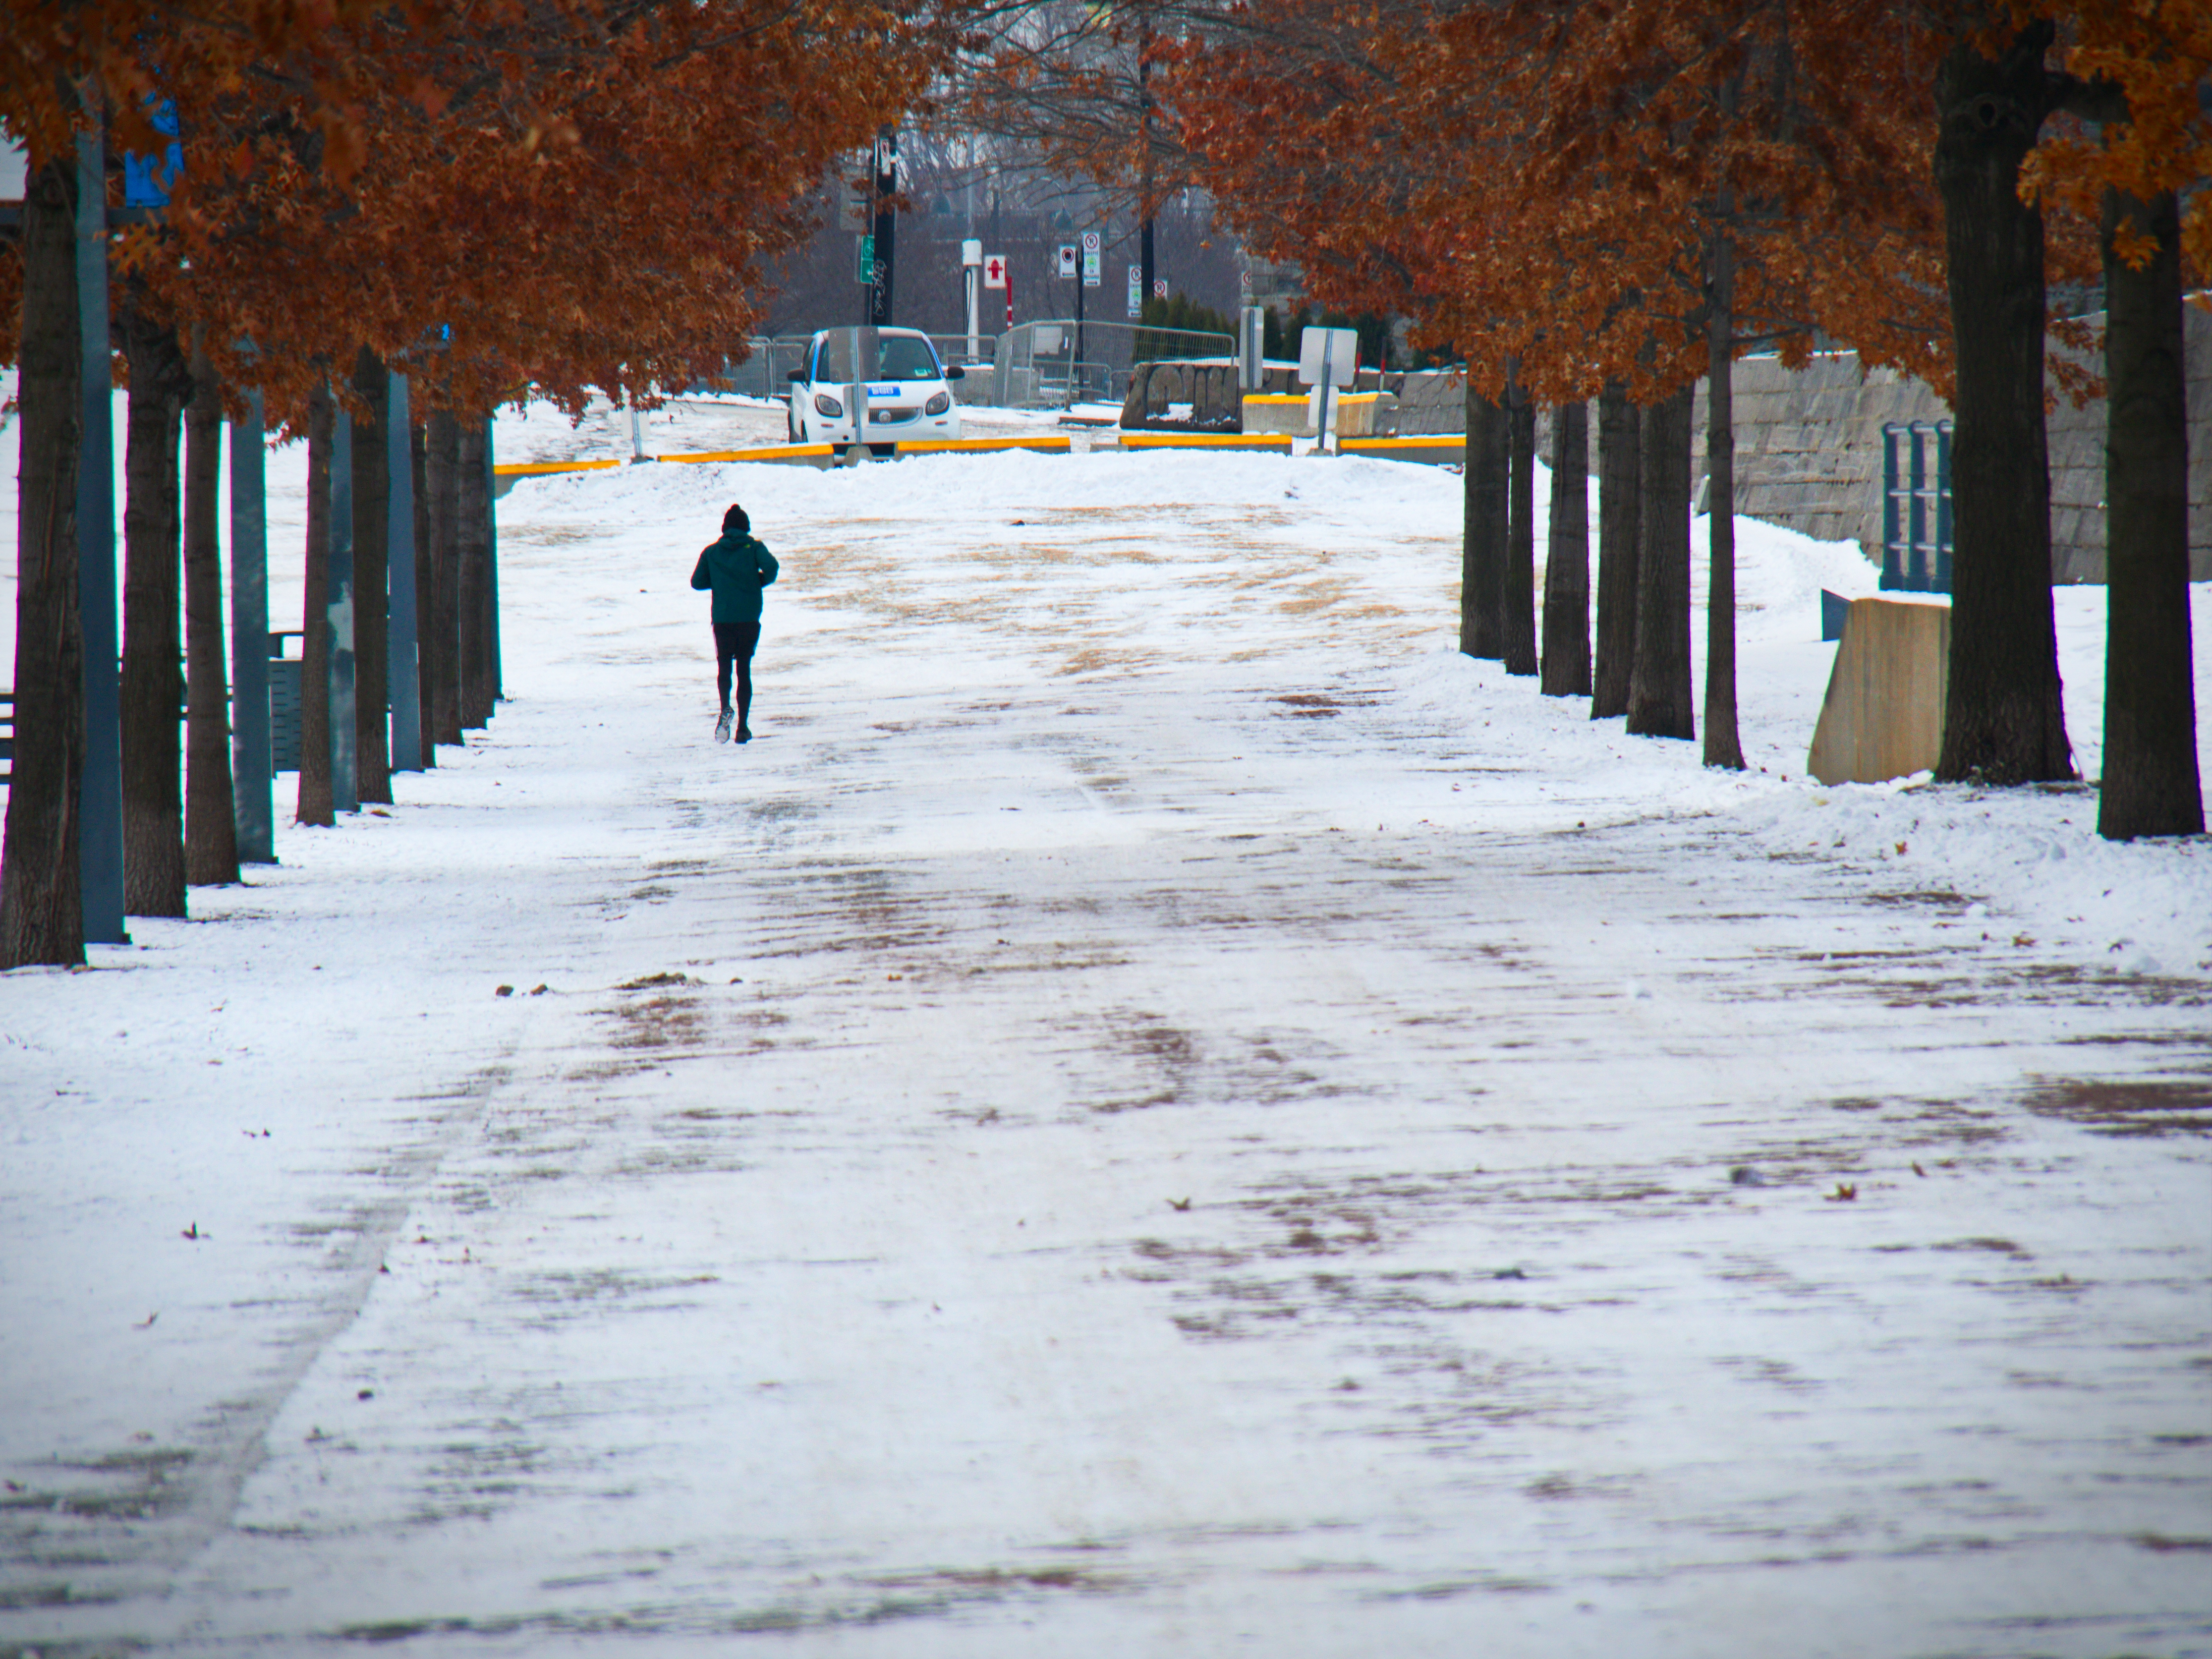
winter, branch, public space, leaf, freezing, road surface, snow, deciduous, street, woody plant, Tints and shades, sidewalk, trunk, pedestrian, thoroughfare, walking, autumn, precipitation, ice, trail, walkway, path, shadow